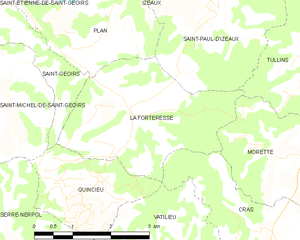
La Forteresse est une commune française située dans le département de l'Isère en région Auvergne-Rhône-Alpes.